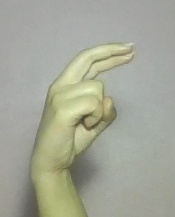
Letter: zay